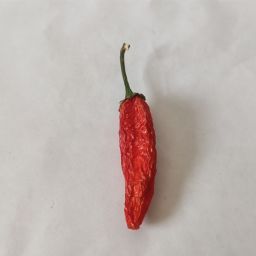
Crop: New Mexico Green Chile
Quality: Dried